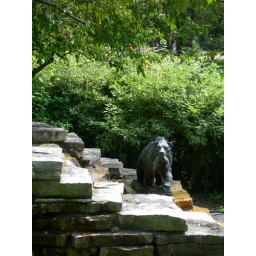
This bear was hunting for fish near the swan pond.